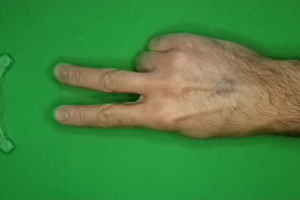
Label: scissors